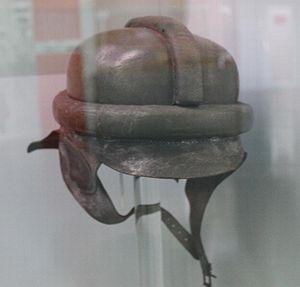
Casque de vol en cuir de couleur ""Feldgau"", Allemagne 1914"